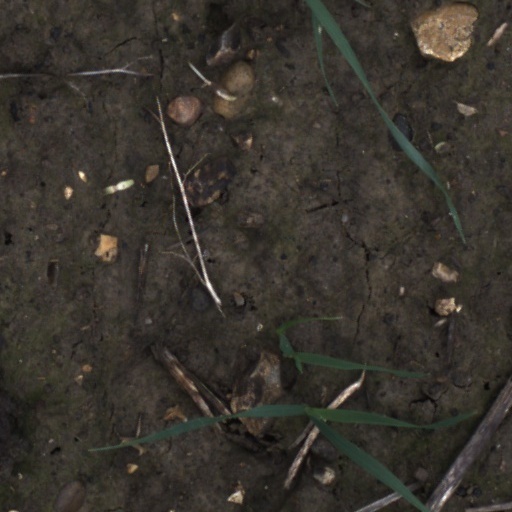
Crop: wheat